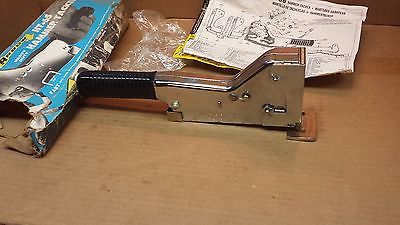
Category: stapler